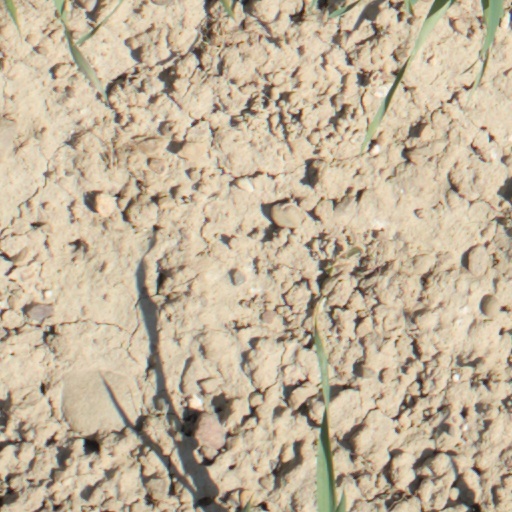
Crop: wheat